Dillon Brooks

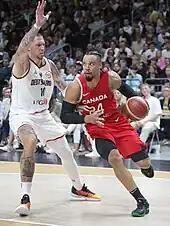
Brooks with Canada prior to the 2023 FIBA Basketball World Cup

Brooks played for the Canadian national team in the 2015 Pan American Games, where the team won the silver medal.